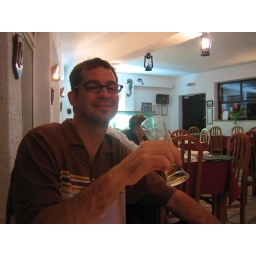
This little fish shack is on a beautiful beach in the middle of nowhere,